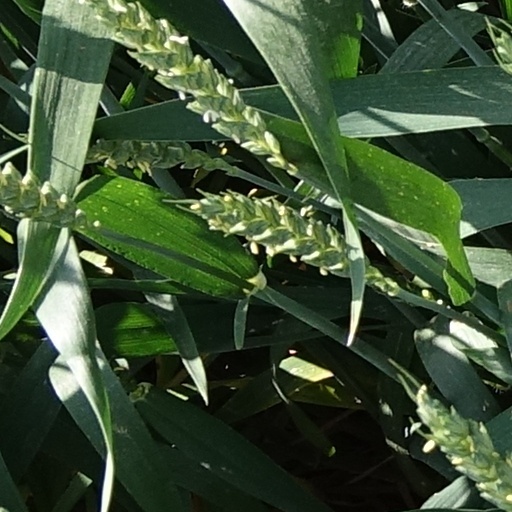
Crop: wheat